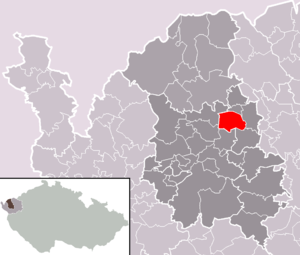
Vintířov est une commune du district de Sokolov, dans la région de Karlovy Vary, en Tchéquie. Sa population s'élevait à 1 157 habitants en 2018.